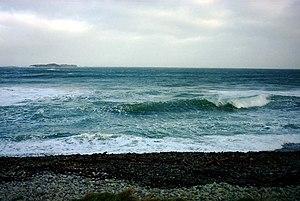
Le Cheval venu de la mer est un film britannico-irlandais d'aventure fantastique, réalisé par Mike Newell, tourné et sorti en 1992. Écrit par Jim Sheridan d'après une histoire de Michael Pearce, il met en scène les nomades appelés travellers et la mythologie irlandaise. L'histoire est celle de deux jeunes frères nourris de contes et légendes et passionnés par les westerns américains, qui traversent l'île d'Irlande d'est en ouest sur un cheval blanc, poursuivis par la police. Leur père, hanté par le souvenir de sa femme disparue, tente de les retrouver et de regagner sa dignité perdue.